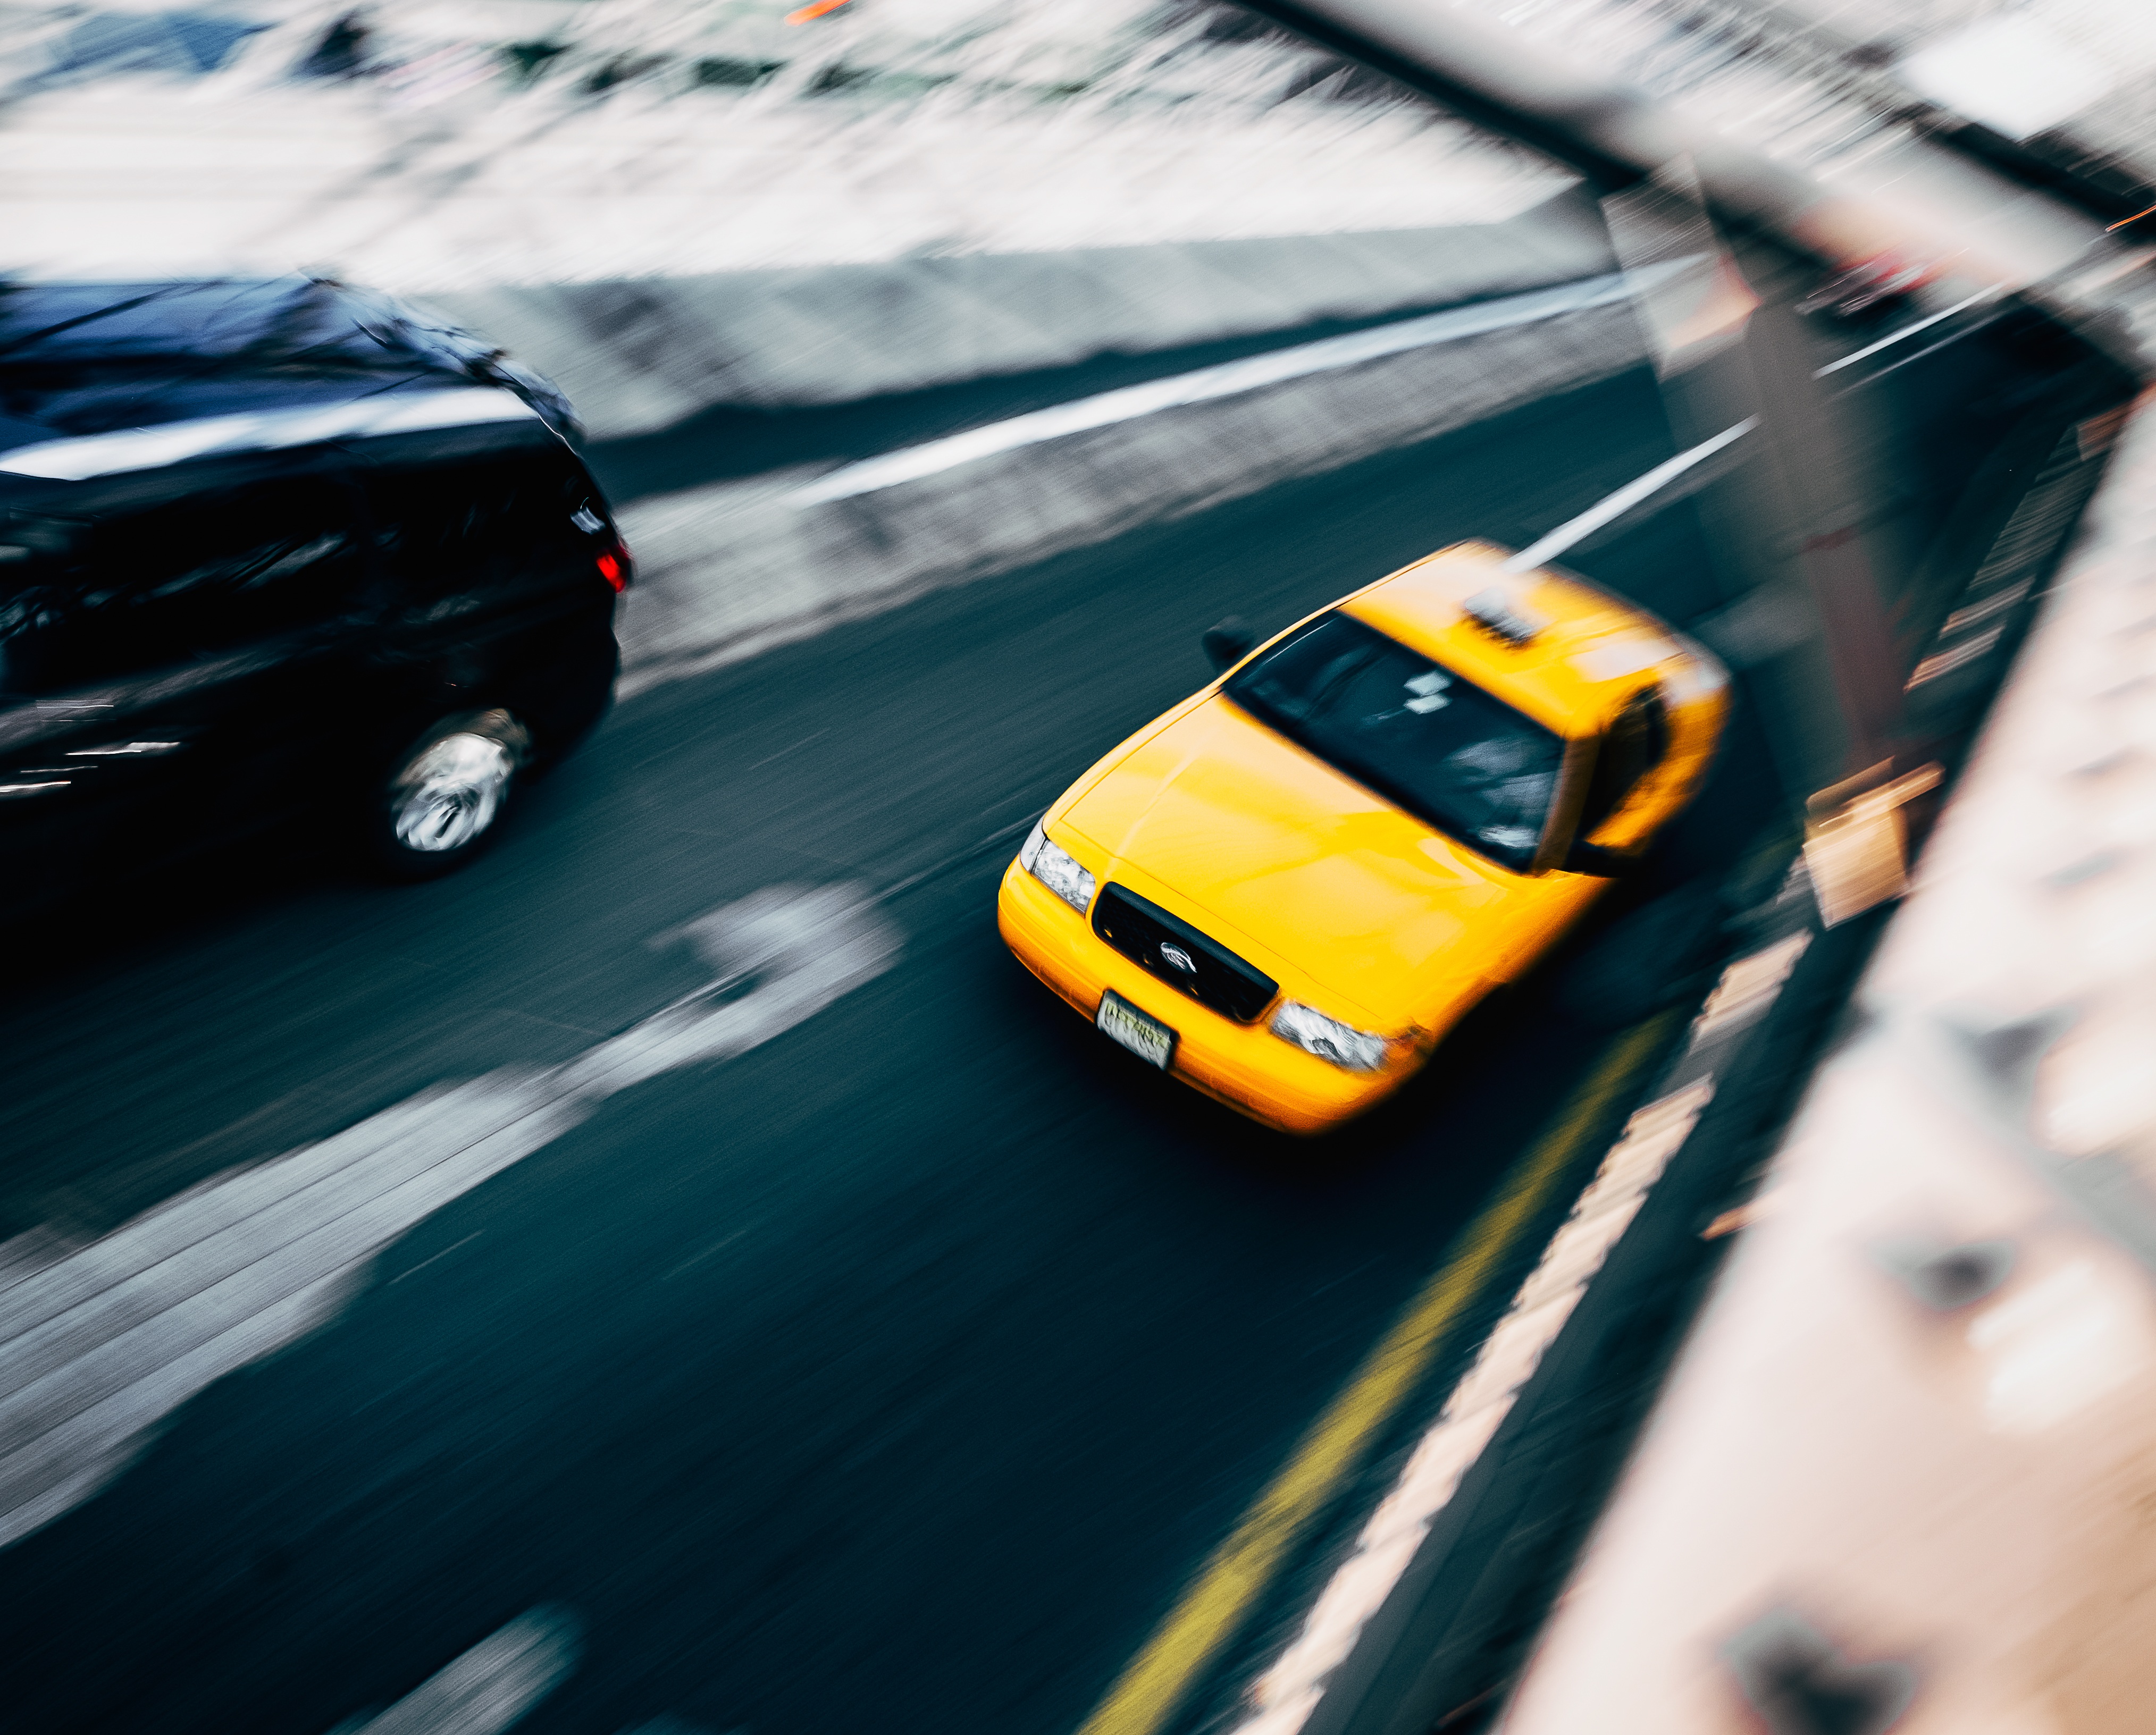
car, driving, vehicle, sports car, supercar, land vehicle, automobile make, automotive design, luxury vehicle